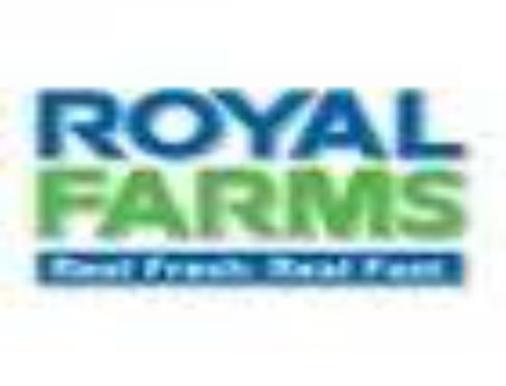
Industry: Food